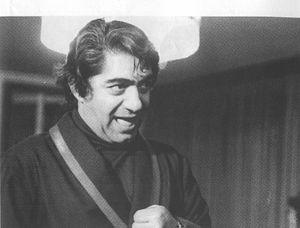
Ezzatolah Entezami, né le 21 juin 1924 à Téhéran en Iran et mort le 17 août 2018 dans la même ville, est un acteur iranien.